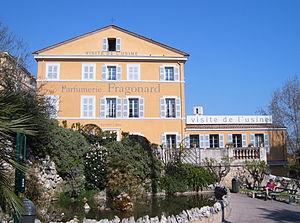
La parfumerie désigne l’art et l’industrie de la fabrication de parfums. C’est aussi le lieu où l’on fabrique ou vend les parfums. Le mot tire sa racine du latin per-fumum, soit « à travers la fumée ».
La parfumerie Fragonard est une des plus anciennes parfumeries de Grasse. Elle se situe en plein centre de la ville.